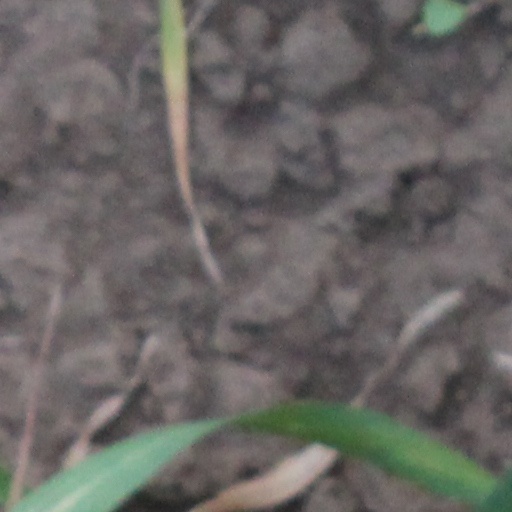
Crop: wheat